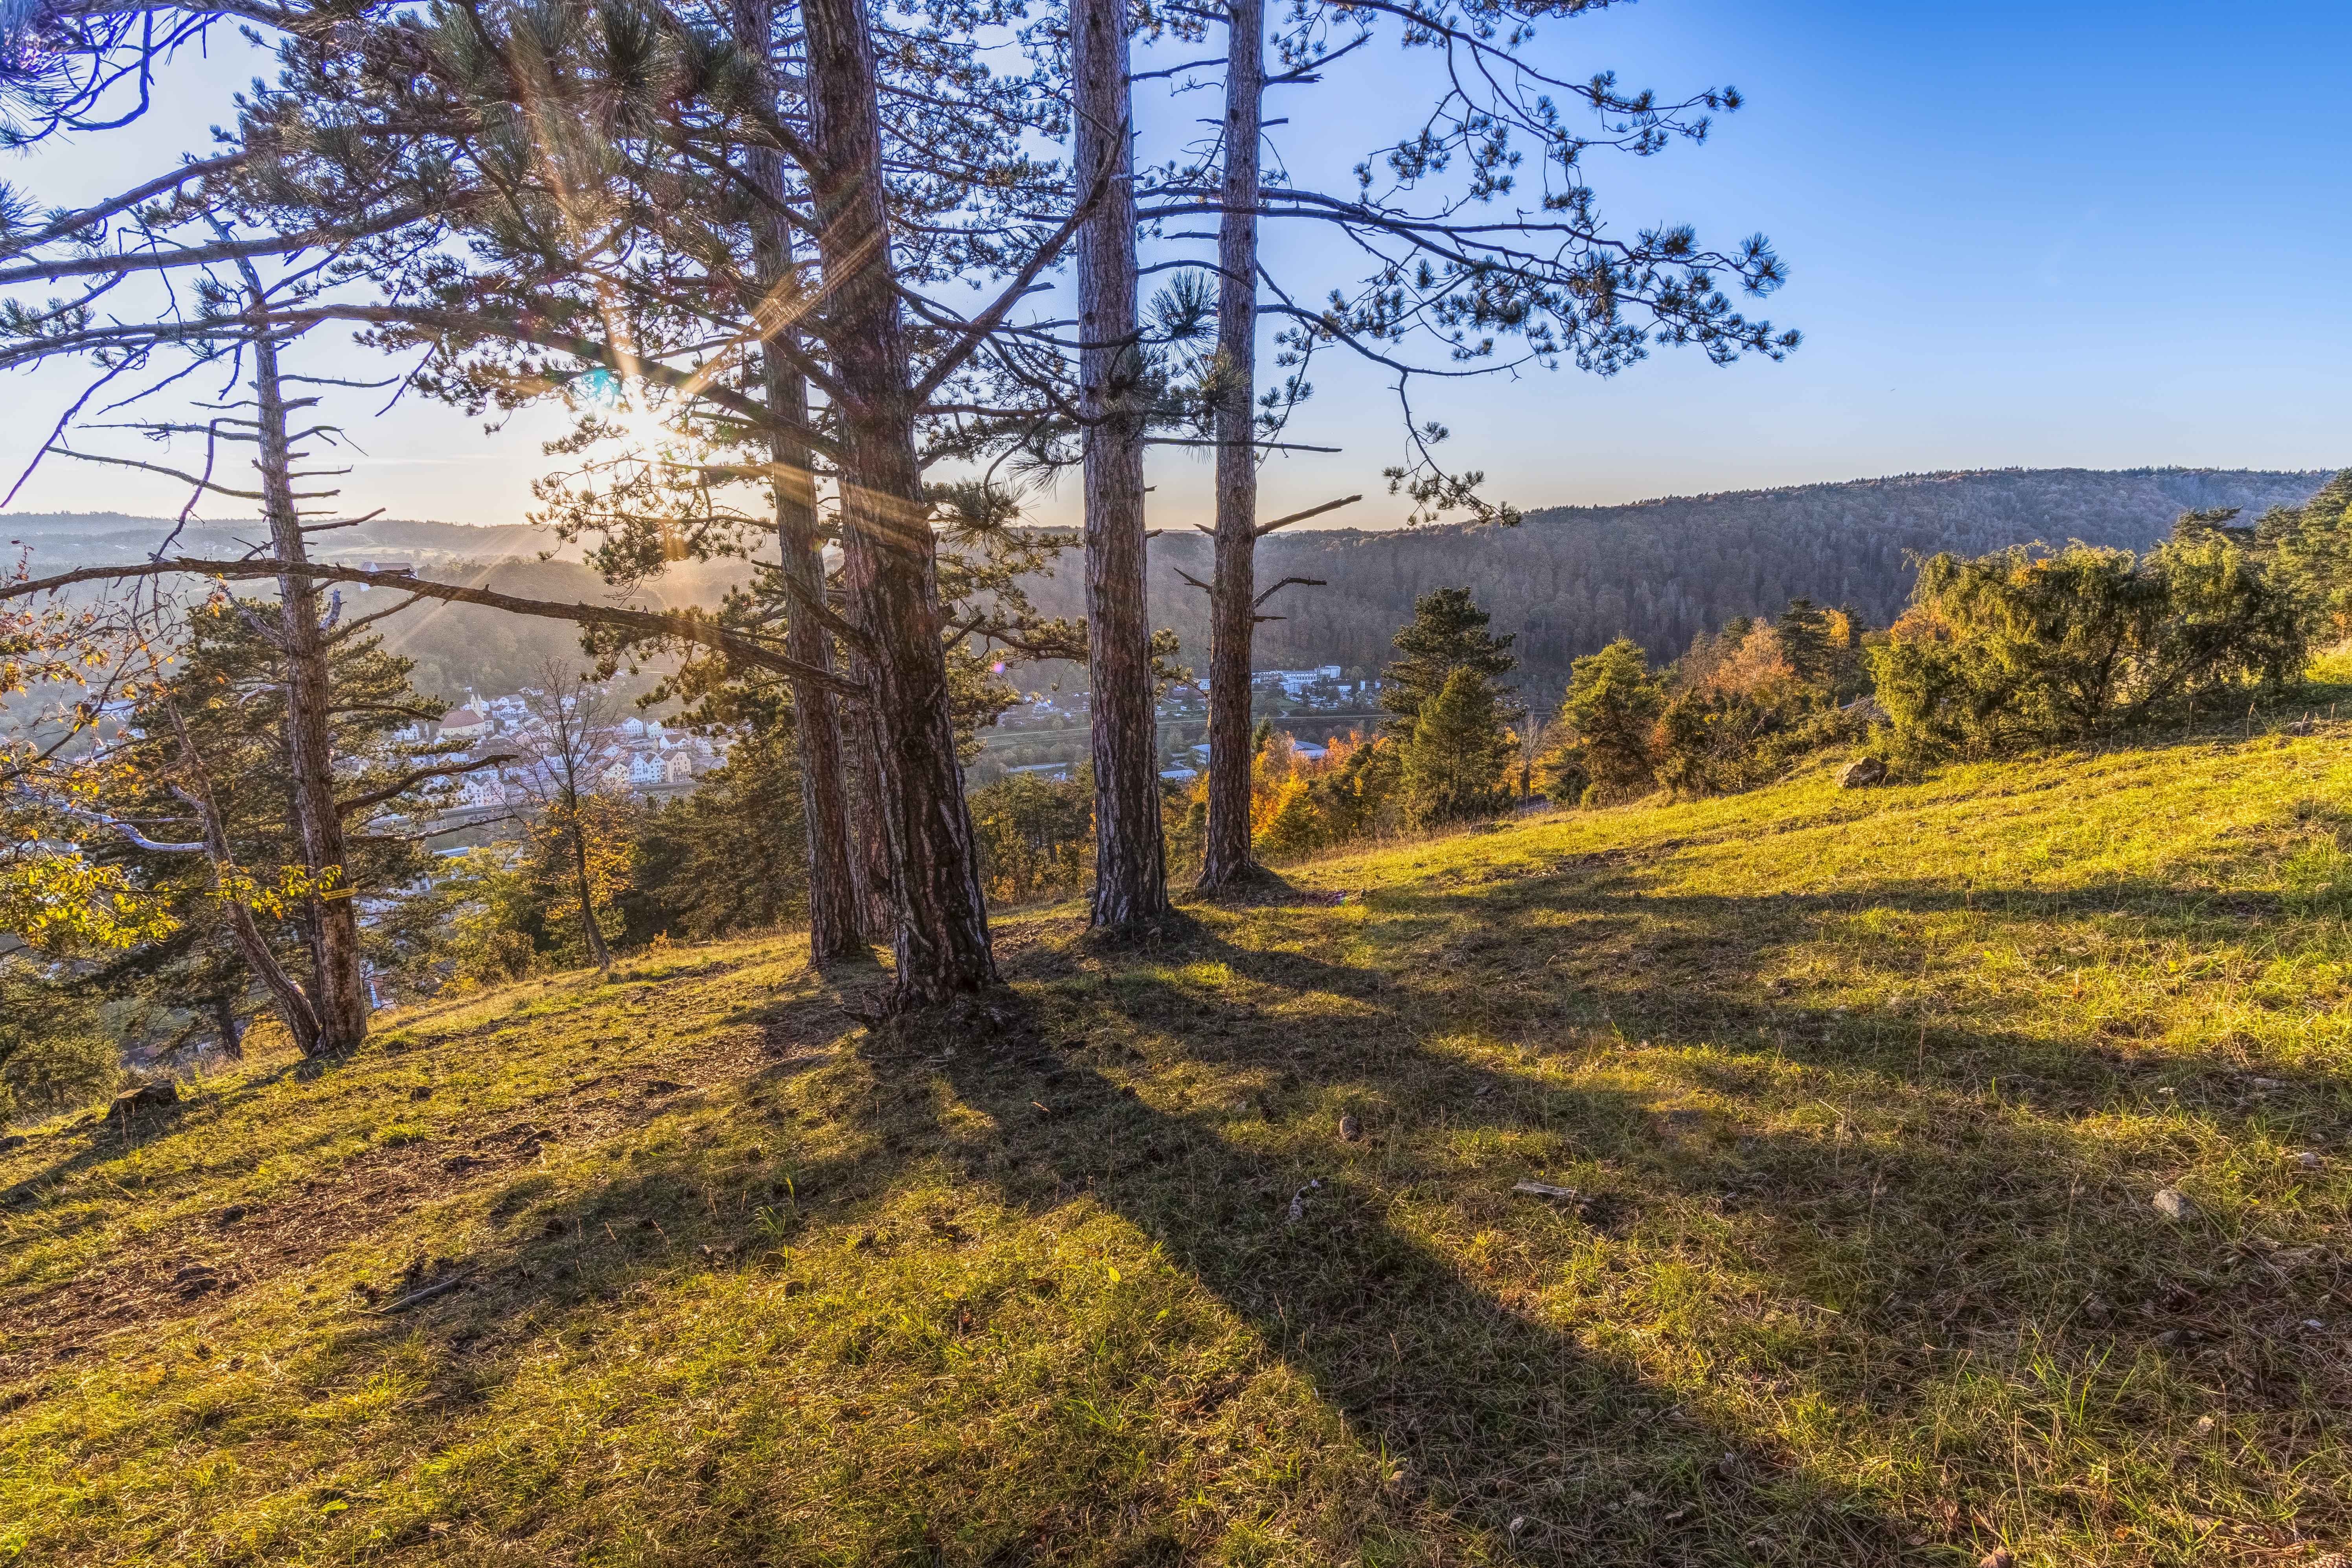
nature, wilderness, ecosystem, tree, path, sky, hill, mountain, morning, grass, grassland, landscape, biome, sunlight, plant, meadow, spruce fir forest, forest, temperate coniferous forest, ridge, trail, shrubland, larch, conifer, woodland, ecoregion, autumn, plant community, field, national park, prairie, temperate broadleaf and mixed forest, fell, pasture, grove, pine family